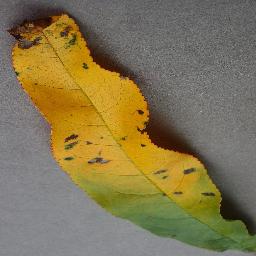
Label: Peach___Bacterial_spot